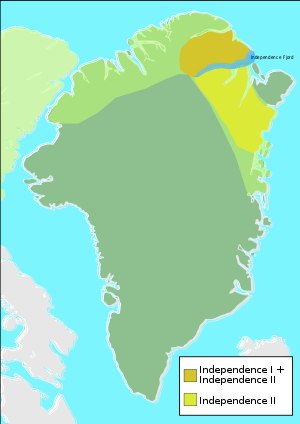
Independence-fjorden
Independence Fjord med Independence I- og Independence II-kulturerne
Independence-fjorden er en fjord i det nordøstlige Grønland. Den er omkring 200 km lang og op til 30 km bred. Fjorden udmunder i Wandelhavet i det Arktiske Hav. Jørgen Brønlund Fjord er en mindre fjord, der tilslutter fra nordvest til Independence Fjord.